Biederstaedt Grocery

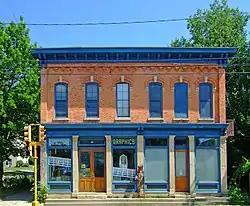
Biederstaedt Grocery

The Biederstatedt Grocery, later Breitenbach Grocery, was built in 1874 in Madison, Wisconsin as a corner grocery store. It is the best-preserved survivor of the corner groceries that once dotted Madison. In 1982 it was added to the National Register of Historic Places.